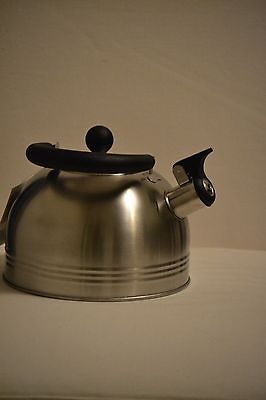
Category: kettle